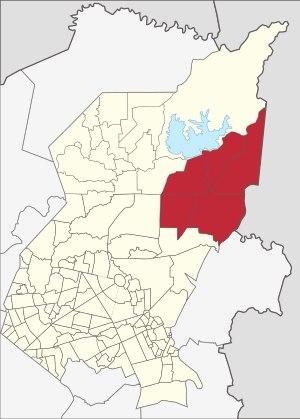
La ville de Quezón City aux Philippines est constituée de six circonscriptions législatives, chacune représentée par un député à la Chambre des représentants.